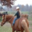
Label: horse